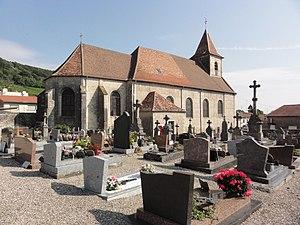
Lucey est une commune française située dans le département de Meurthe-et-Moselle en région Grand Est.